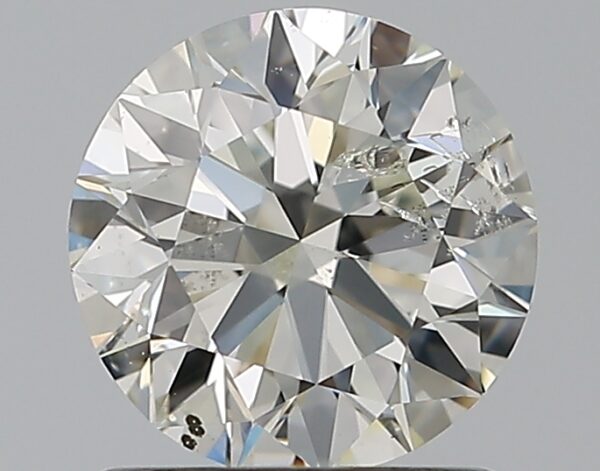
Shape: round
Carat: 1
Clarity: SI2
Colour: H
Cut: EX
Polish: EX
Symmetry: EX
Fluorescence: SL
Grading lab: HRD
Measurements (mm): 6.33 x 6.38 x 3.96